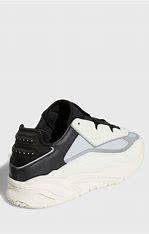
Brand: adidas
Model: originals Adidas Originals Niteball